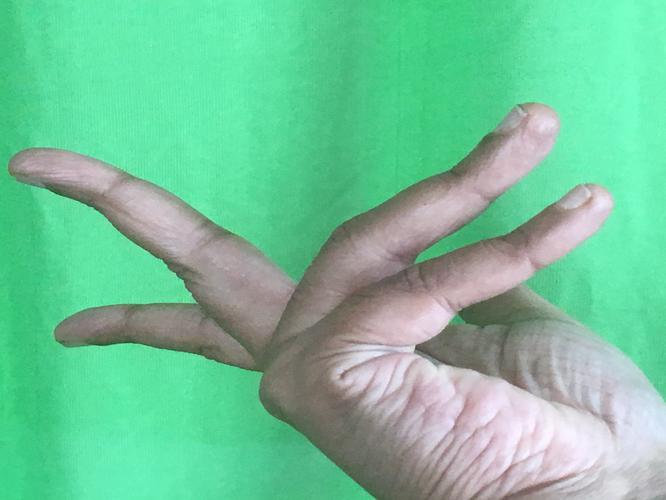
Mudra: Alapadmam
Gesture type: single_hand